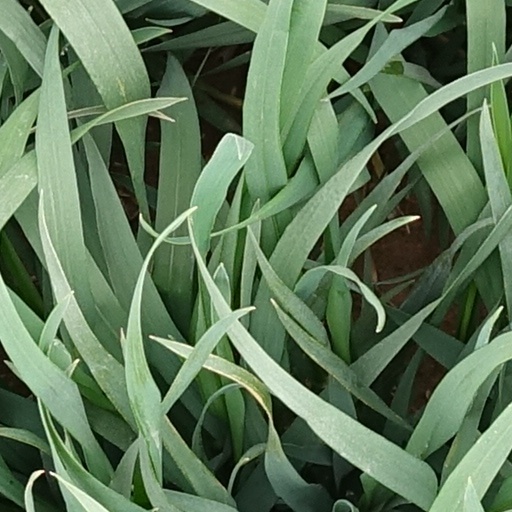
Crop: wheat